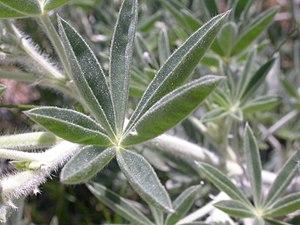
Lupinus sericeus, le lupin soyeux, est une espèce de plantes dicotylédones de la famille des Fabaceae, sous-famille des Faboideae, originaire de l'ouest de l'Amérique du Nord.